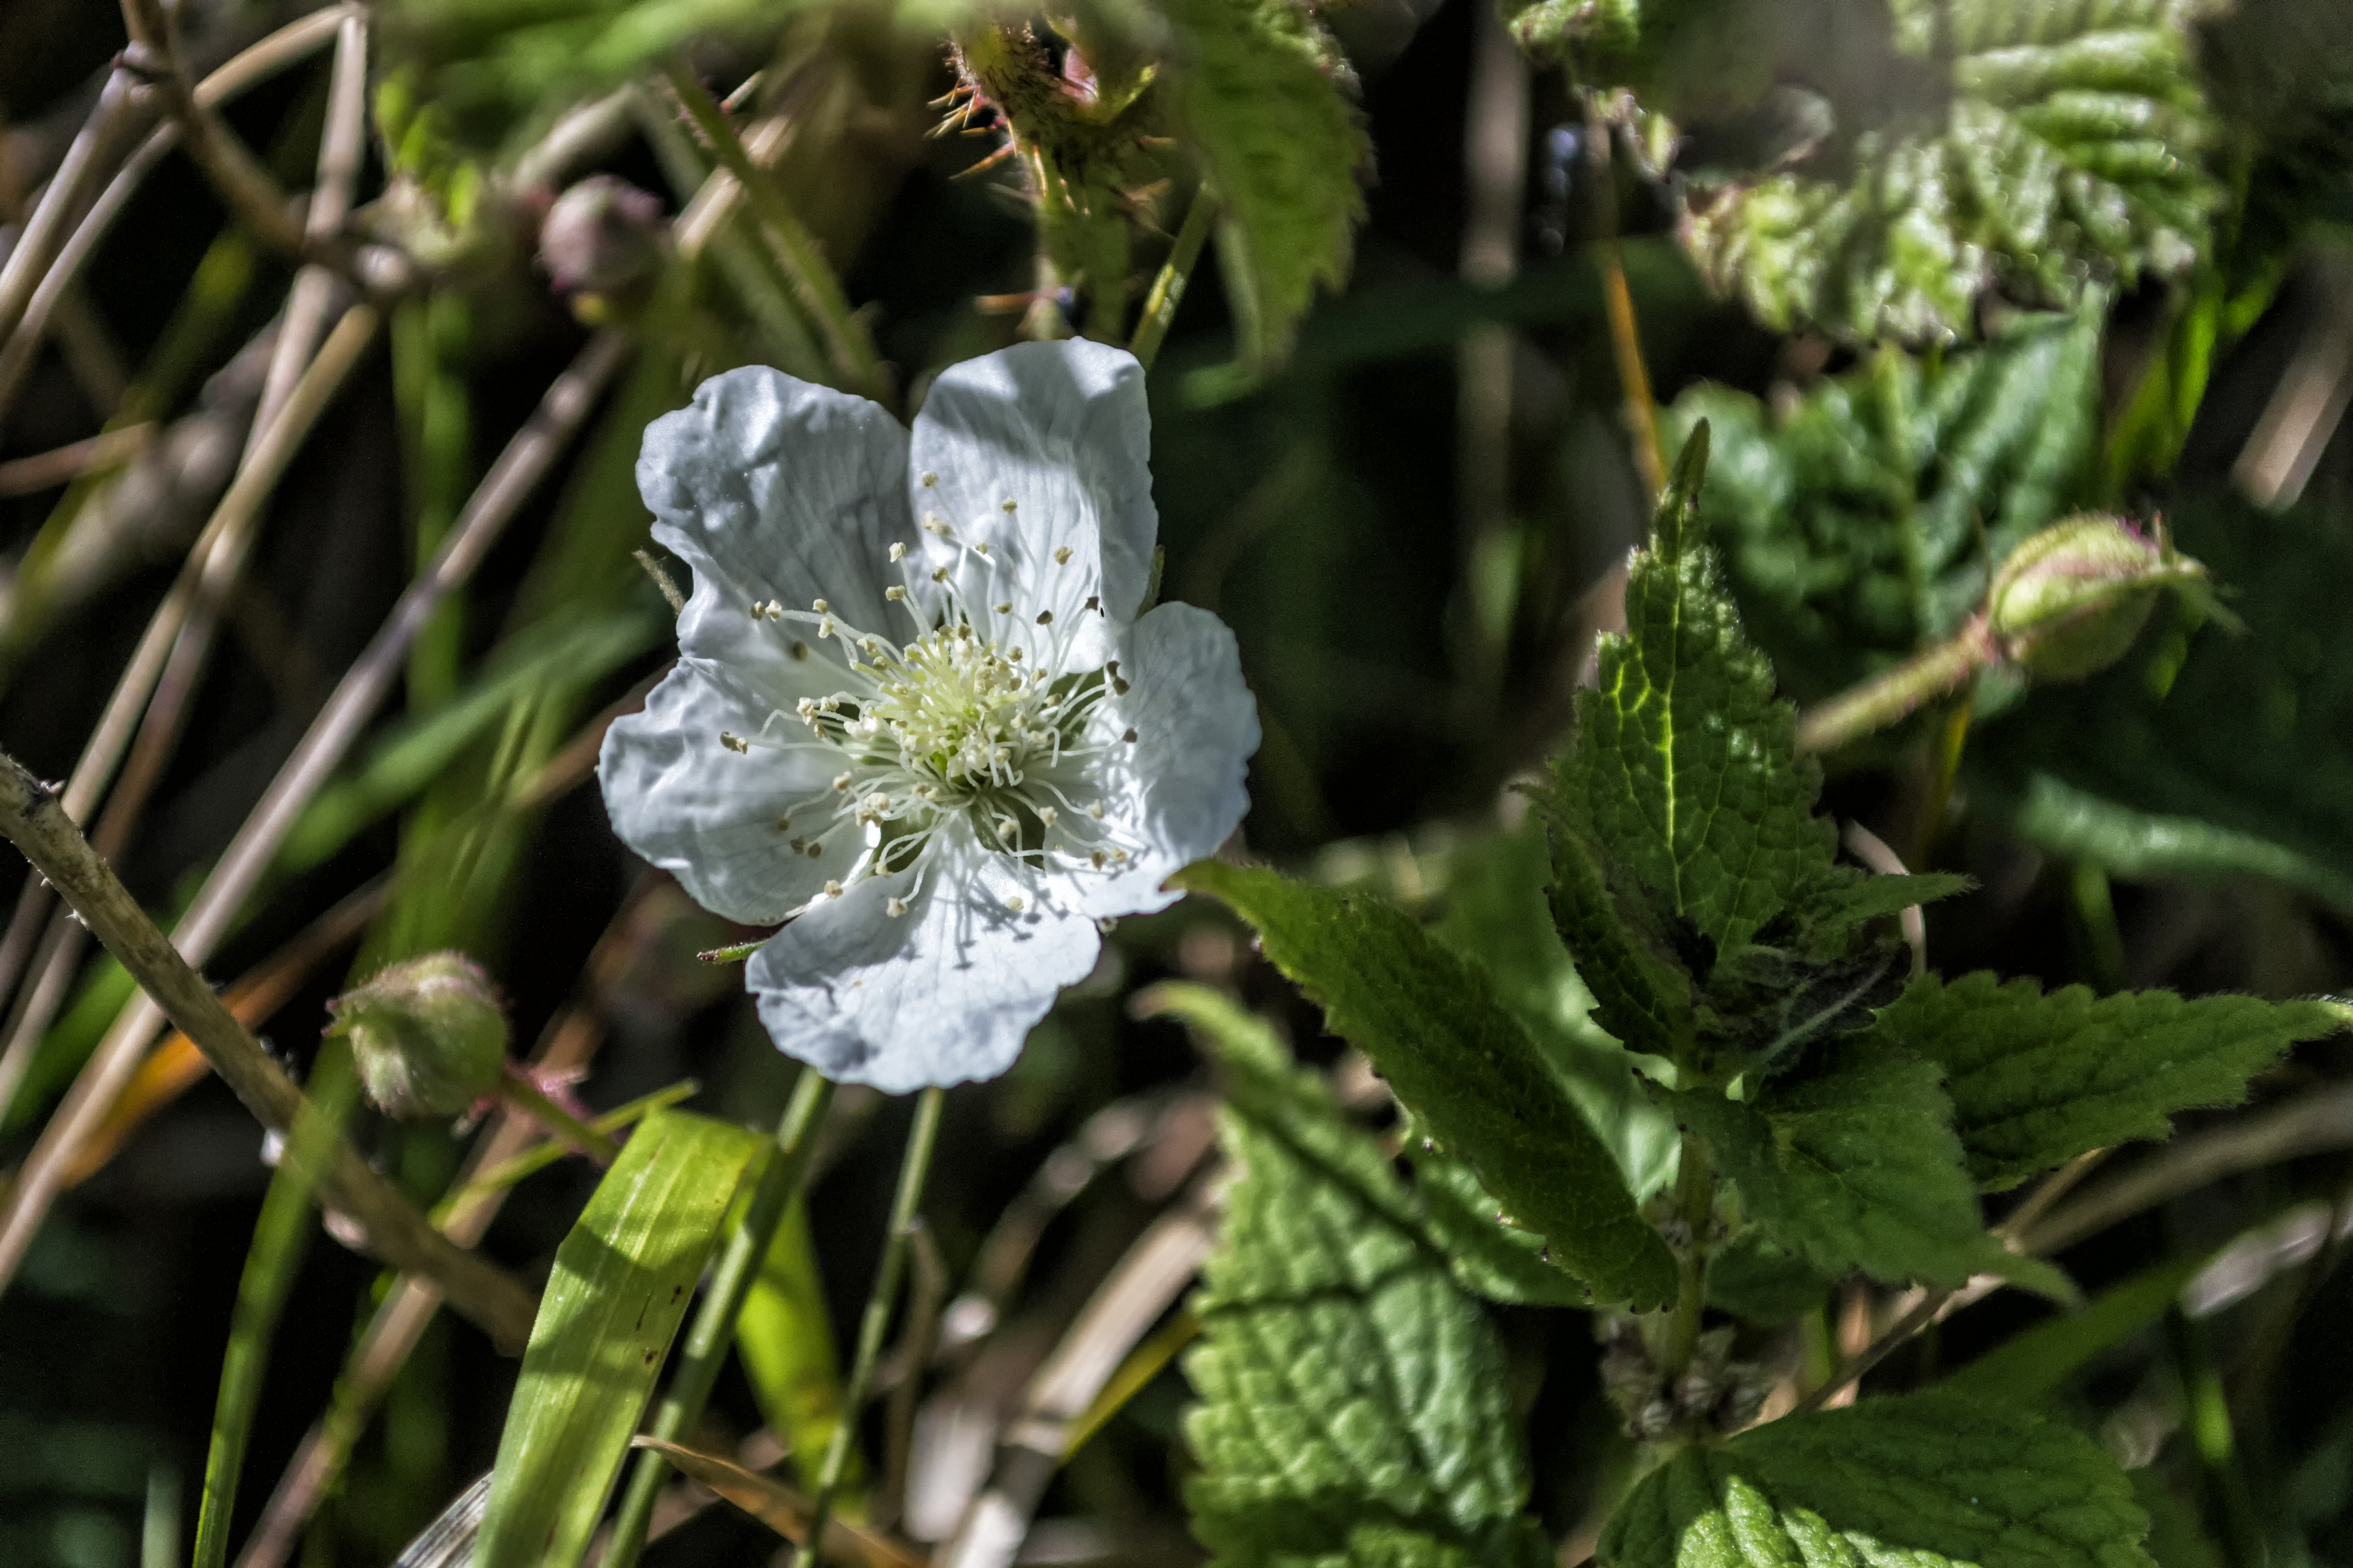
nature, outdoor, blossom, plant, leaf, flower, frost, photo, green, produce, botany, nikon, garden, flora, wildflower, holland, nederland, netherlands, dutch, shrub, outdoorphotography, picture, photograph, fotos, foto, depthoffield, dof, bloemen, paulvandevelde, pdvandevelde, padagudaloma, natuurfotografie, naturephotographer, dordrecht, nederlandinfotos, texel, pvdvfotografie, pdvandeveldedordrecht, nederlandsefotografie, dutchphotogaraphy, totallydutch, fotografienederland, hollandsefotografie, fotografieholland, duinen, eierlandseduinen, macro photography, rubus, braam, flowering plant, rubuscaesius, dauwbraam, land plant